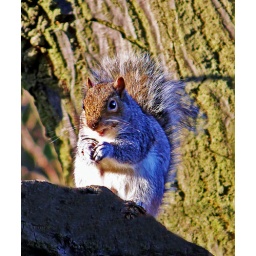
Found this sitting high up in a tree